Carl Anthony Payne II

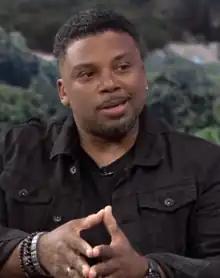
Payne in 2018

Carl Anthony Payne II (born May 24, 1969) is an American actor. He is known for his roles as Cole Brown on the Fox sitcom "Martin" and Walter "Cockroach" Bradley on the NBC sitcom "The Cosby Show", Carl on "Rock Me Baby" (TV series), Curtis on the sitcom "George Lopez" (2002–2003), and as Myles Wilson on "Tyler Perry's Young Dylan".